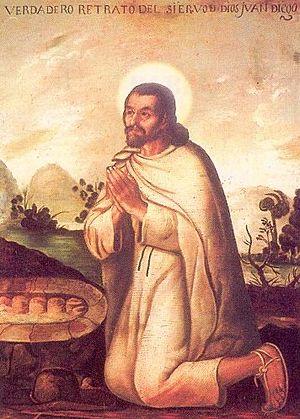
Miguel Mateo Maldonado y Cabrera était un peintre espagnol de l'ethnie des Zapotèques reconnu à l'époque comme l'un des plus grands peintres du vice-royaume de Nouvelle-Espagne. Il fonda, en 1753, la première académie de peinture du Mexique, dont il fut président jusqu'à sa mort.
Les vêtements aztèques sont les vêtements que portaient les Mexicas et les autres peuples nahuas de l'empire aztèque en Amérique précolombienne.